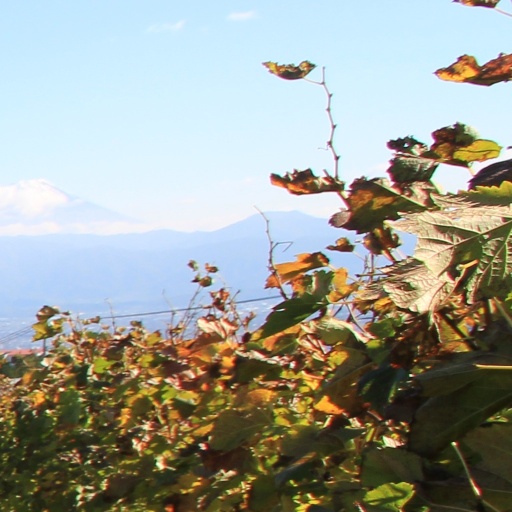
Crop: grape